Kosa'aay

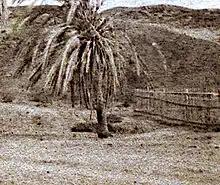
Freshwater spring location that supplied the village with fresh water.

On May 15, 1769, the Spanish erected a hospital camp on Presidio Hill and occupied the water source of the village as well as stationed a permanent garrison at the village upon the recovery of the members of the expedition party after the overland expedition party arrived at the village the day before.